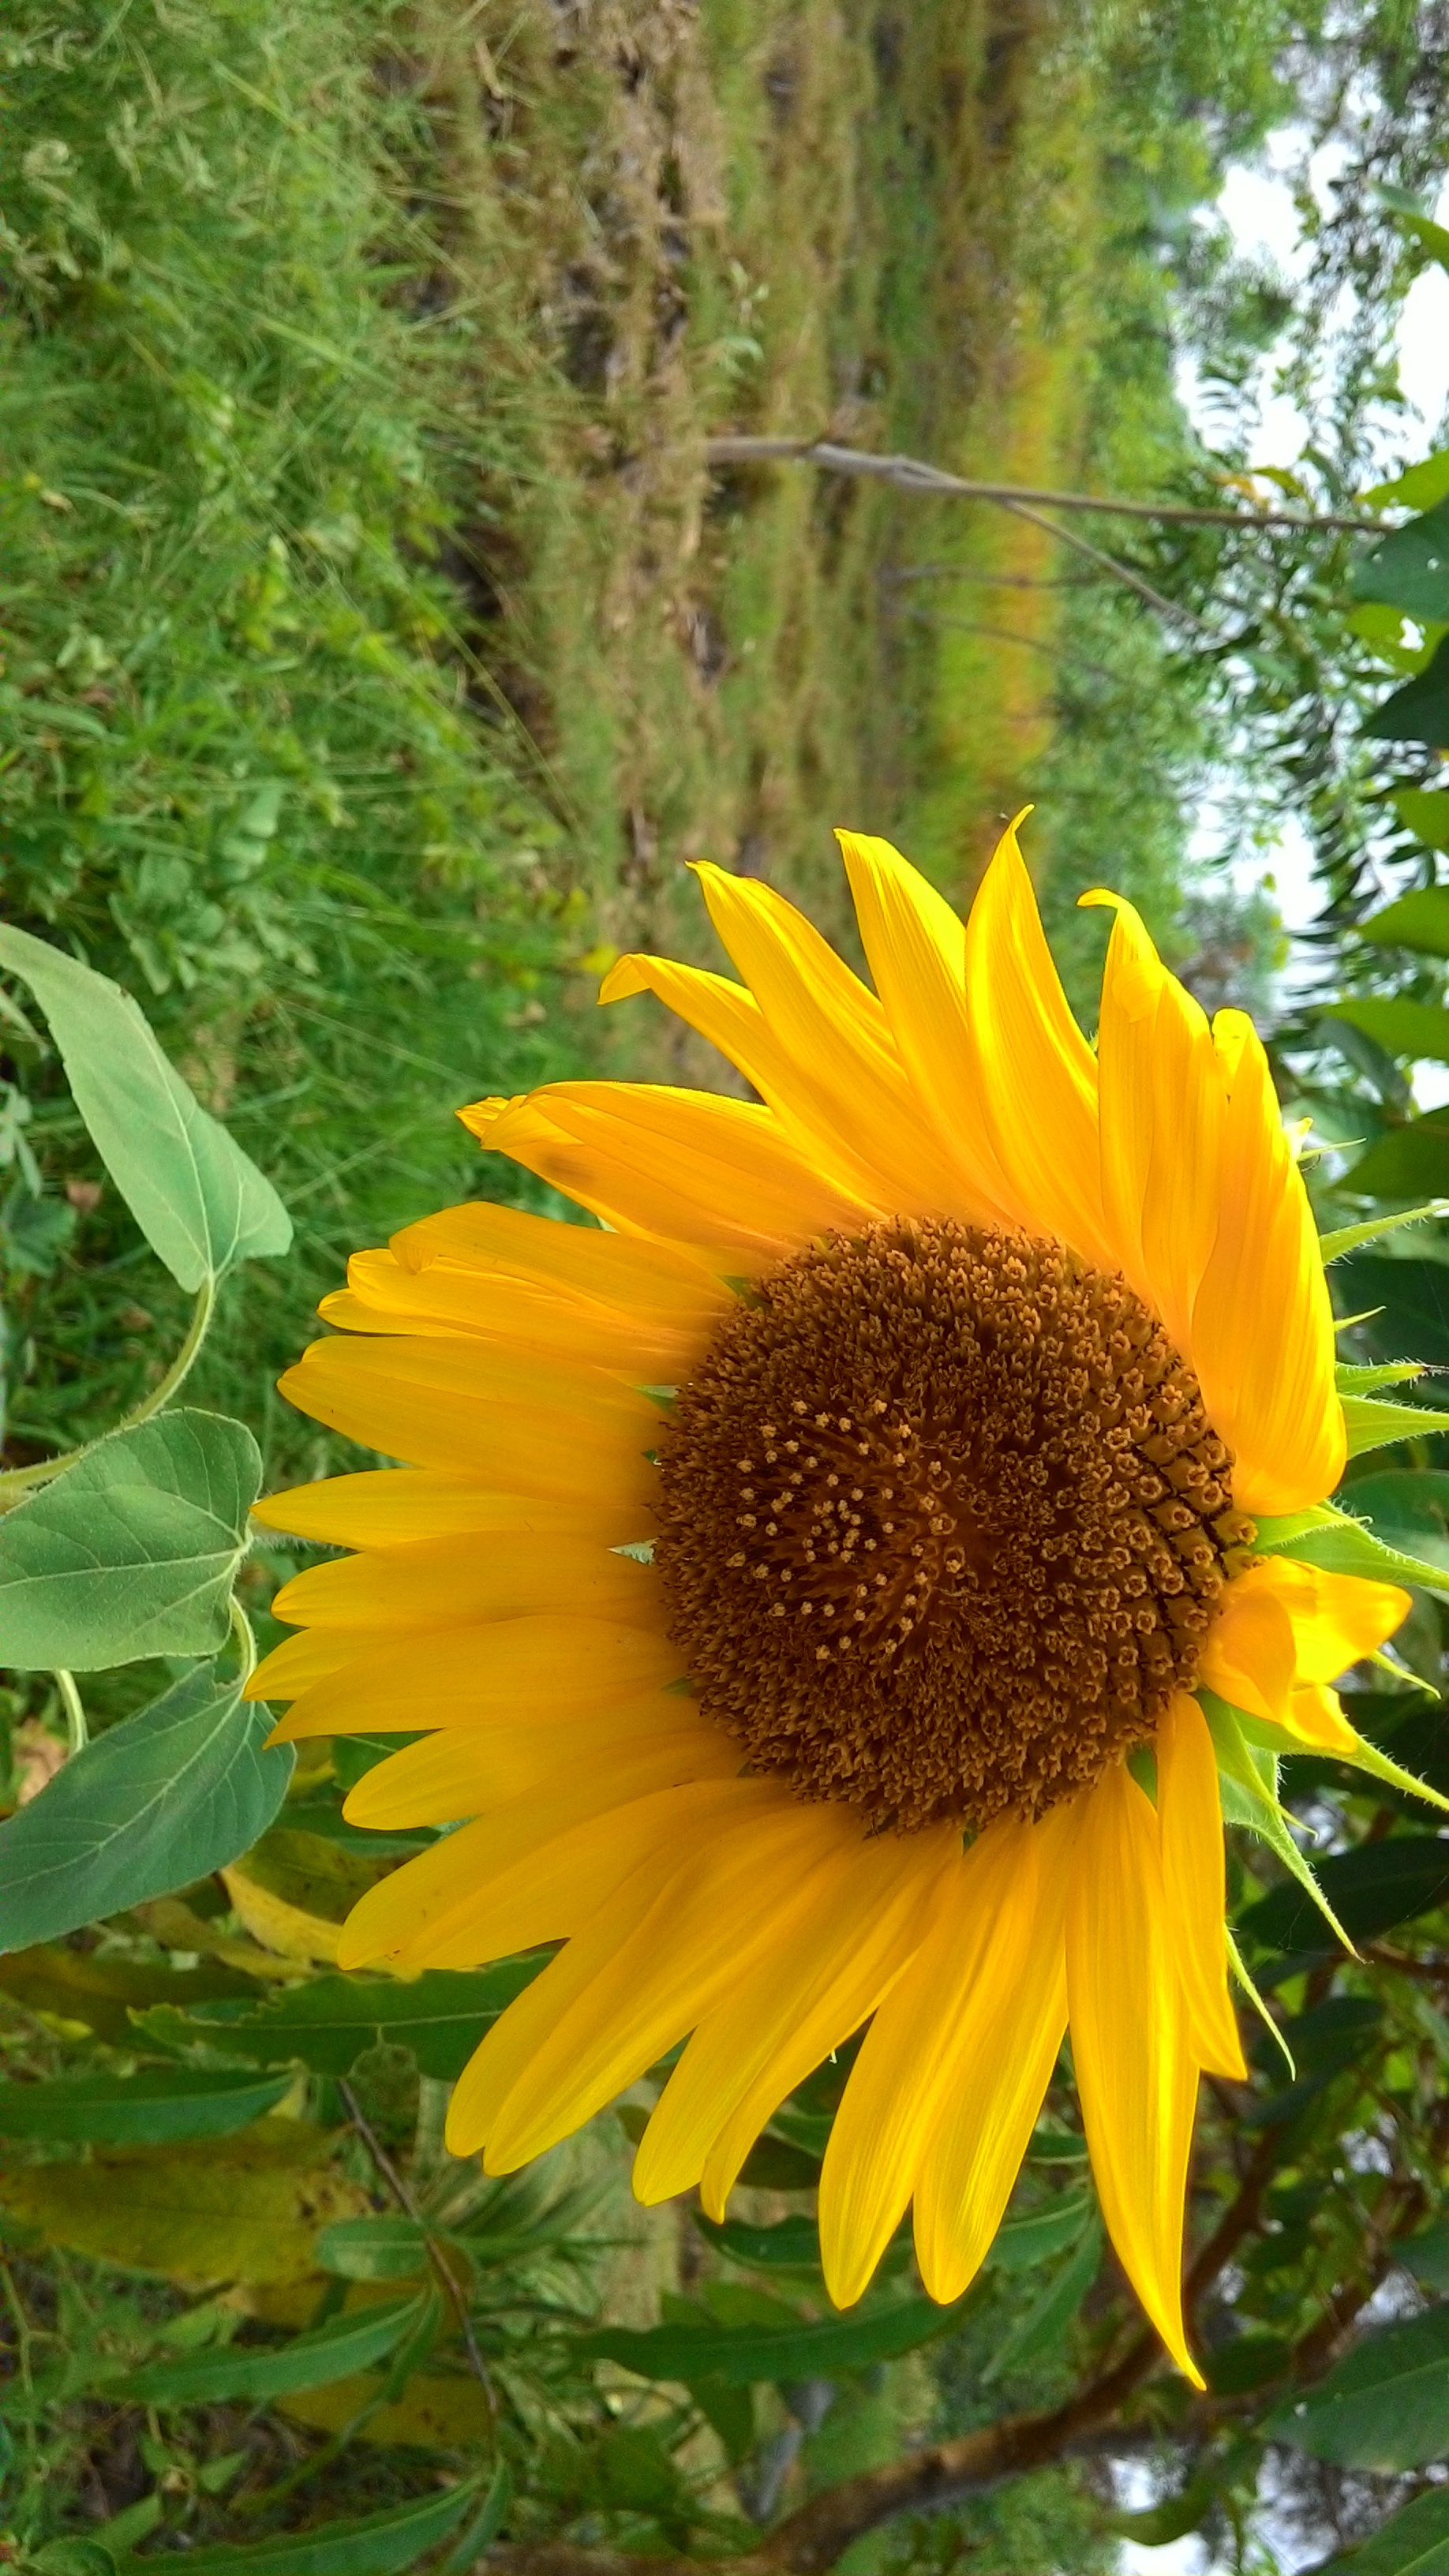
plant, field, flower, botany, yellow, flora, sunflower, wildflower, flowering plant, daisy family, sunflower seed, annual plant, land plant